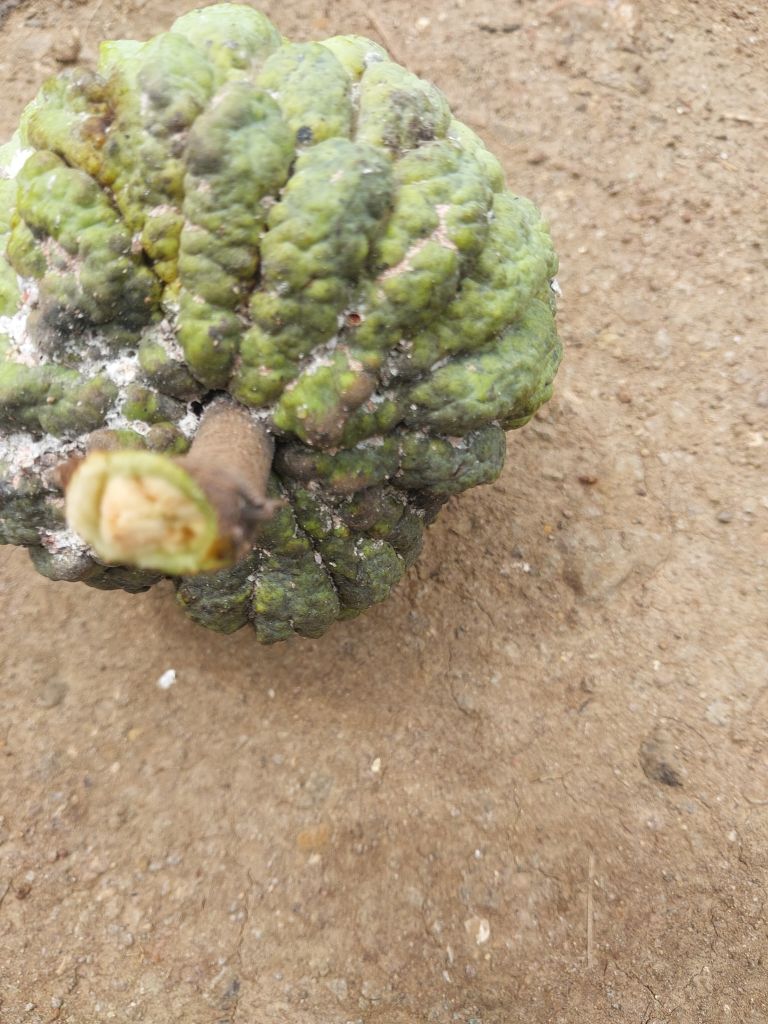
Disease label: Blank Canker